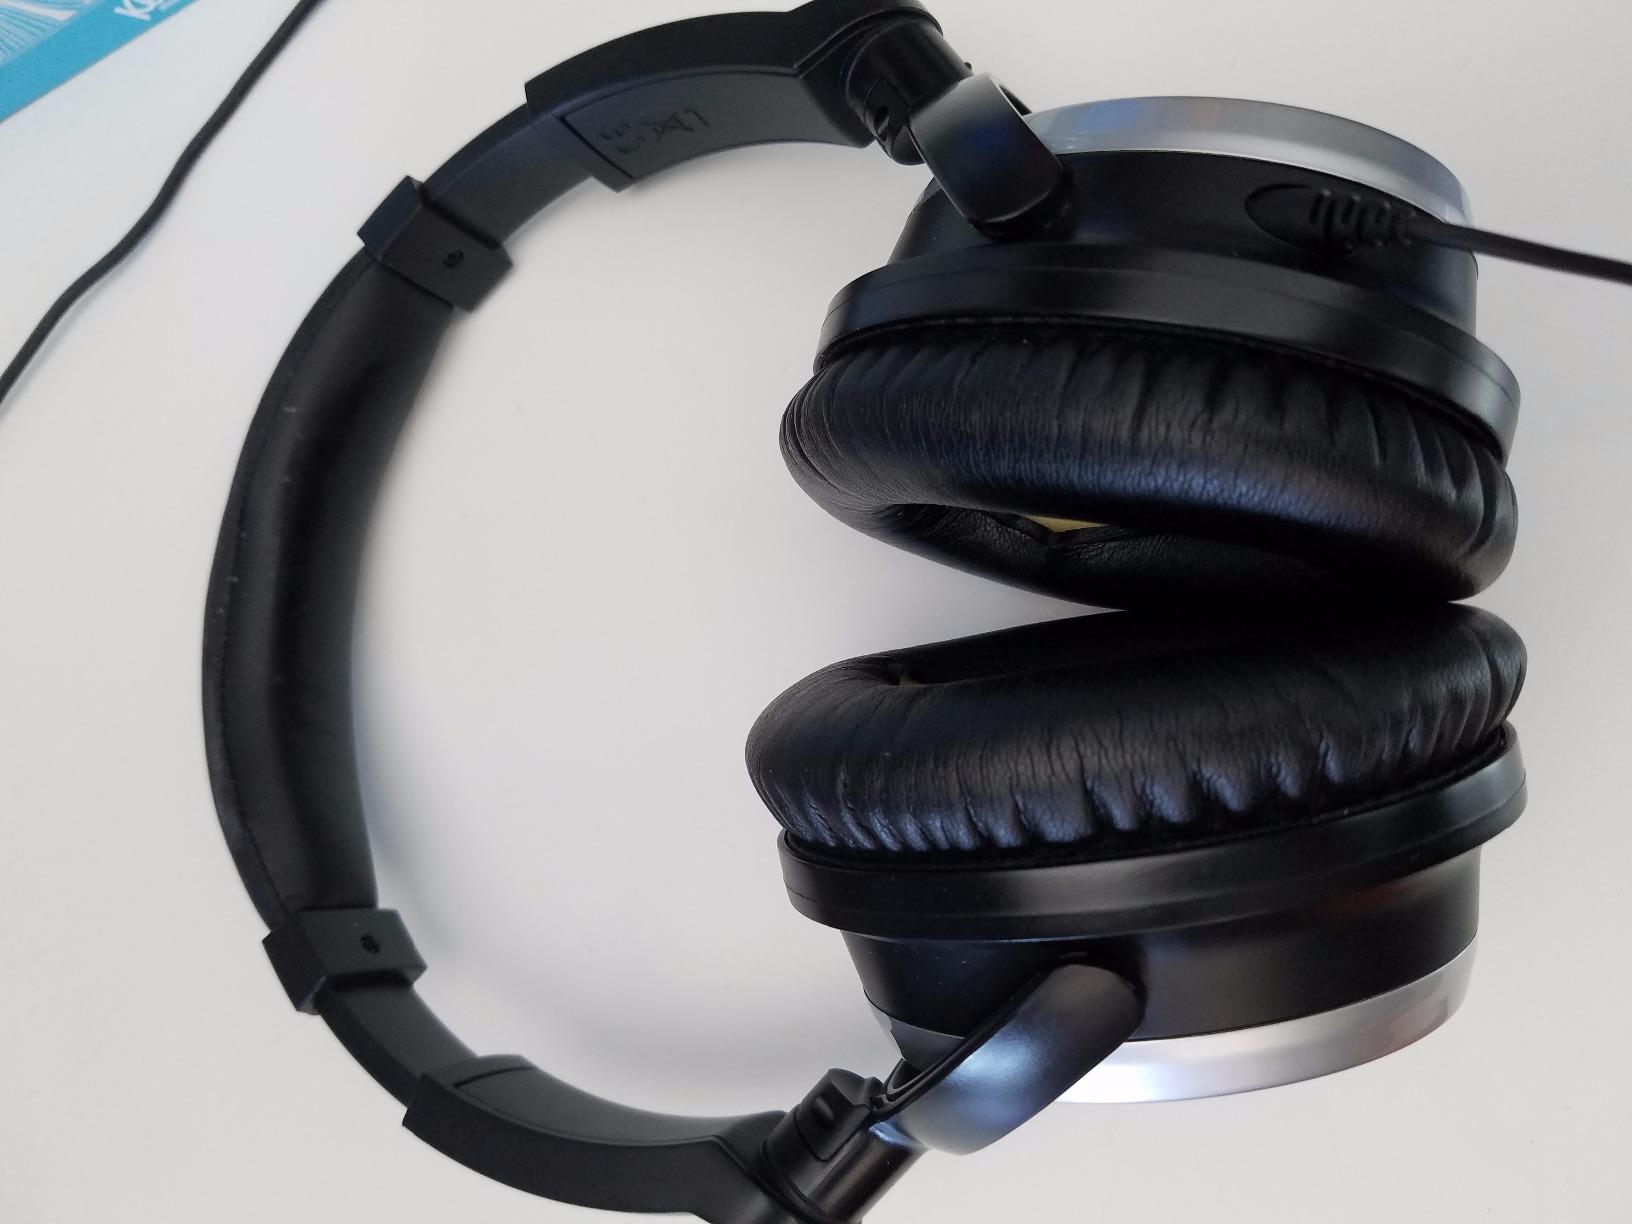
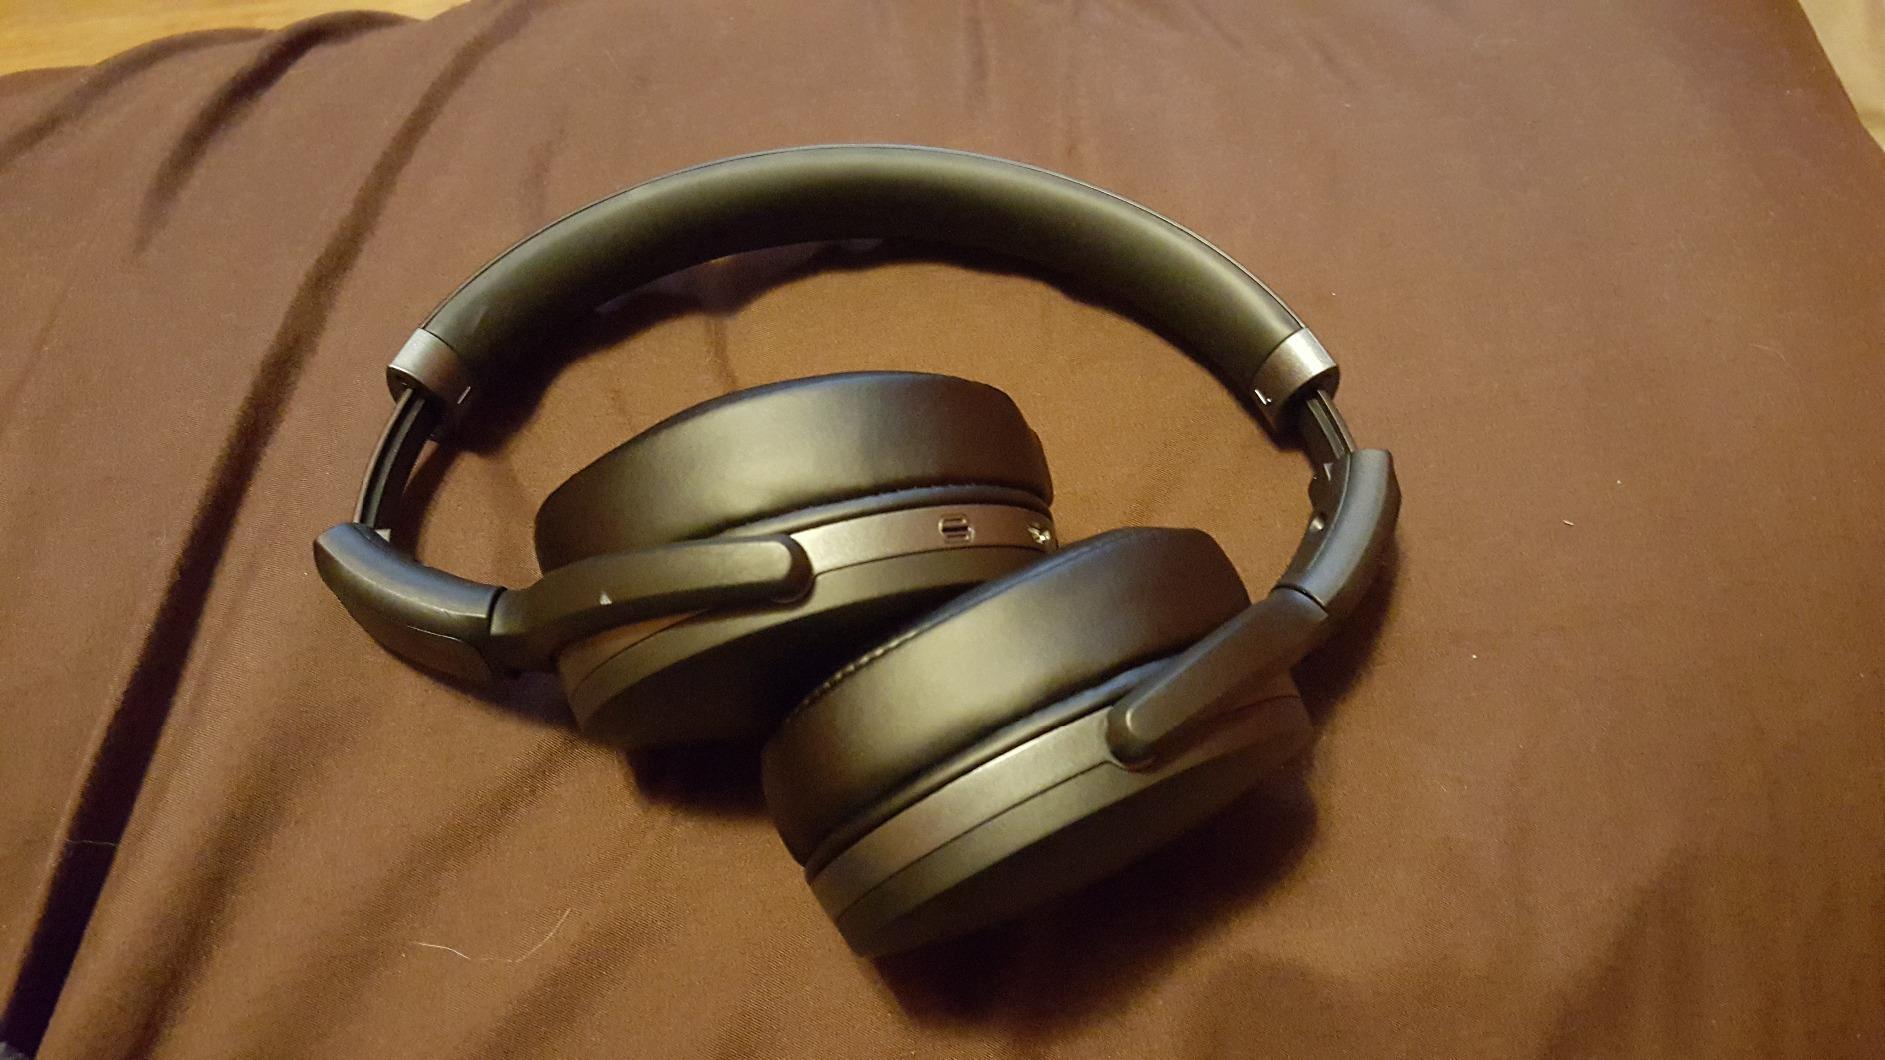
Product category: headphones
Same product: no